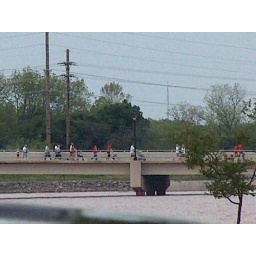
Walkers cross the bridge over boomer Lake